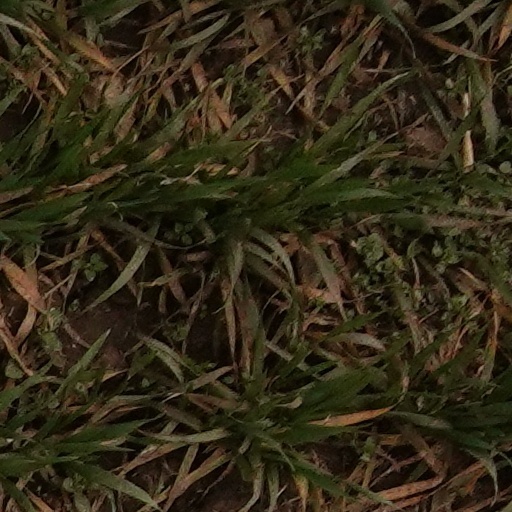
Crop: wheat